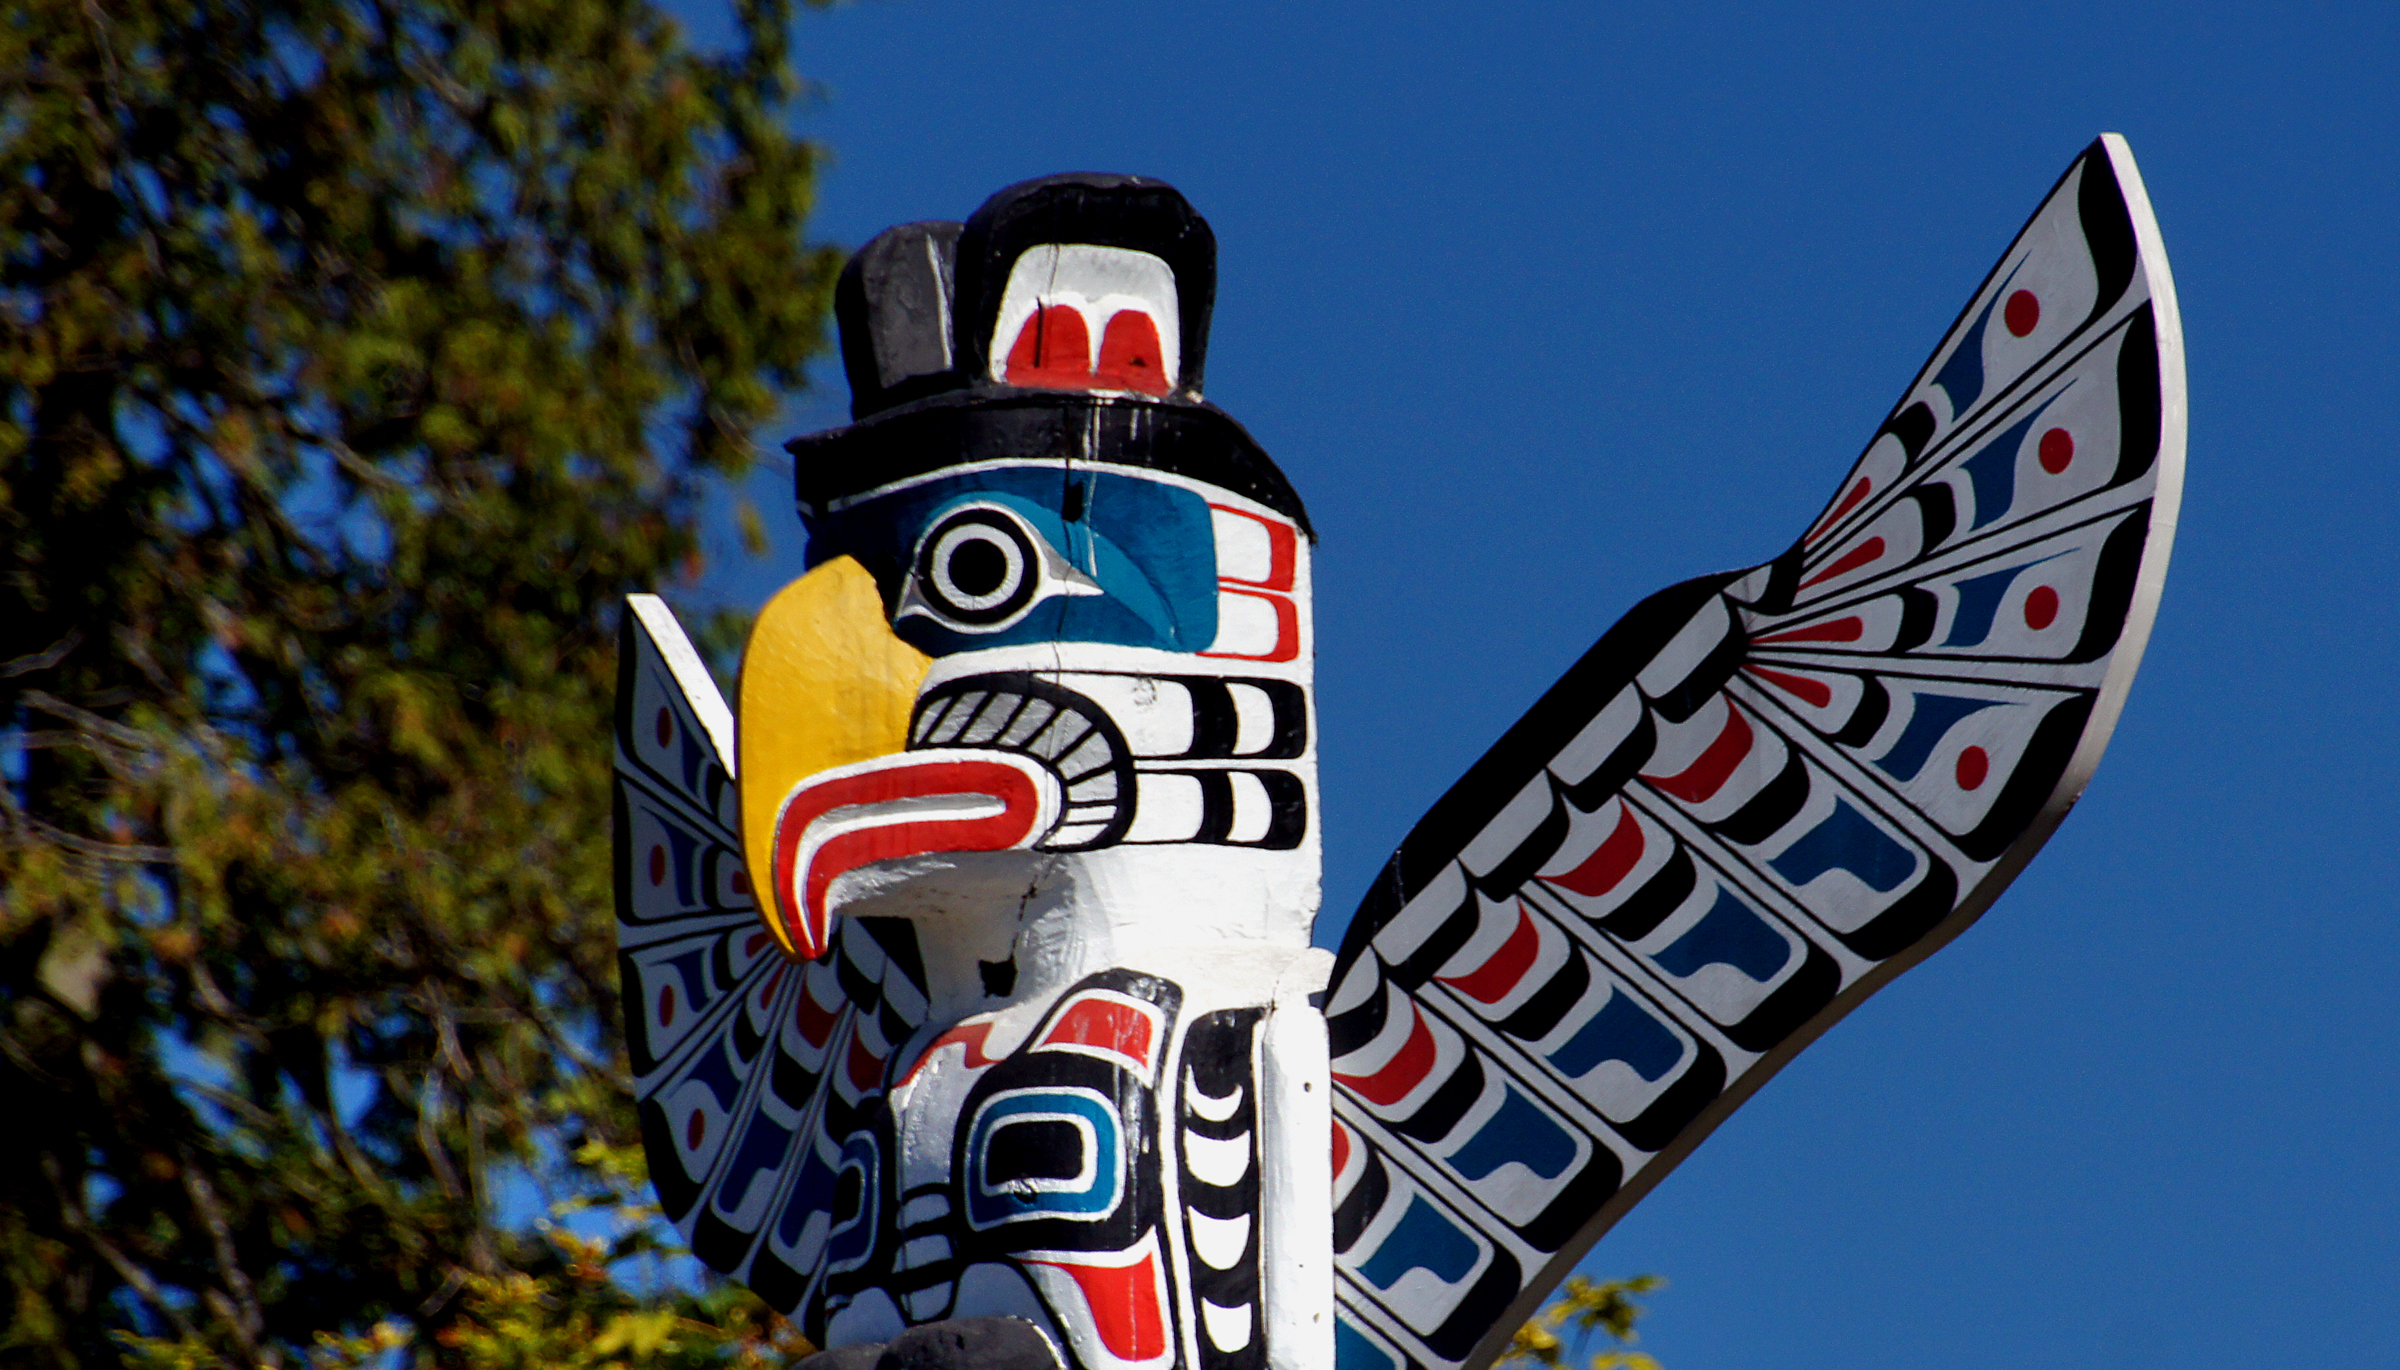
extreme sport, toy, publicdomain, sports, canada, racing, masks, alaska, northamaricanindians, totempoles, nativeart, woodcarving, freeride, freestyle motocross, brightcolors, colouredpoles